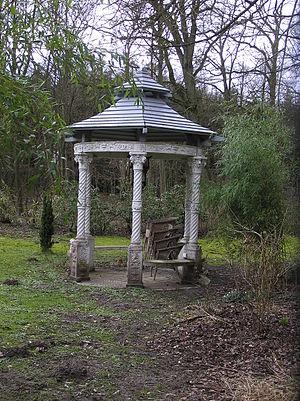
Le château de Wotersen est un château classique du Schleswig-Holstein. Il a appartenu pendant trois cents ans à la famille Bernstorff qui joua un rôle de premier plan dans le gouvernement du Hanovre et du royaume du Danemark. Ses terres constituent l'une des exploitations agricoles les plus importantes du Schleswig-Holstein. Elles se trouvent dans la commune de Roseburg.